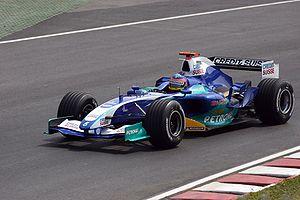
La Sauber C24 est la monoplace engagée par l'écurie suisse Sauber dans le cadre du championnat du monde de Formule 1 2005. Elle est pilotée par le Canadien Jacques Villeneuve et le Brésilien Felipe Massa.